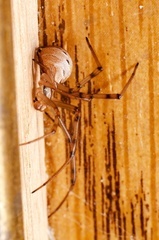
Species: Lactrodectus_hesperus